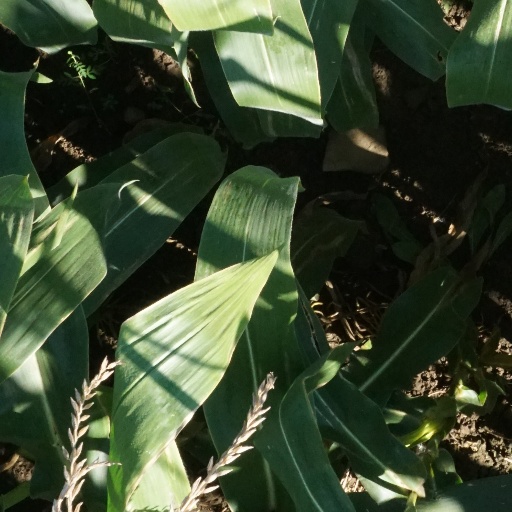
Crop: maize; corn